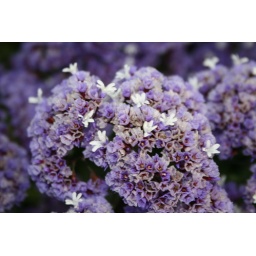
flowers and trees in San Diego, CA